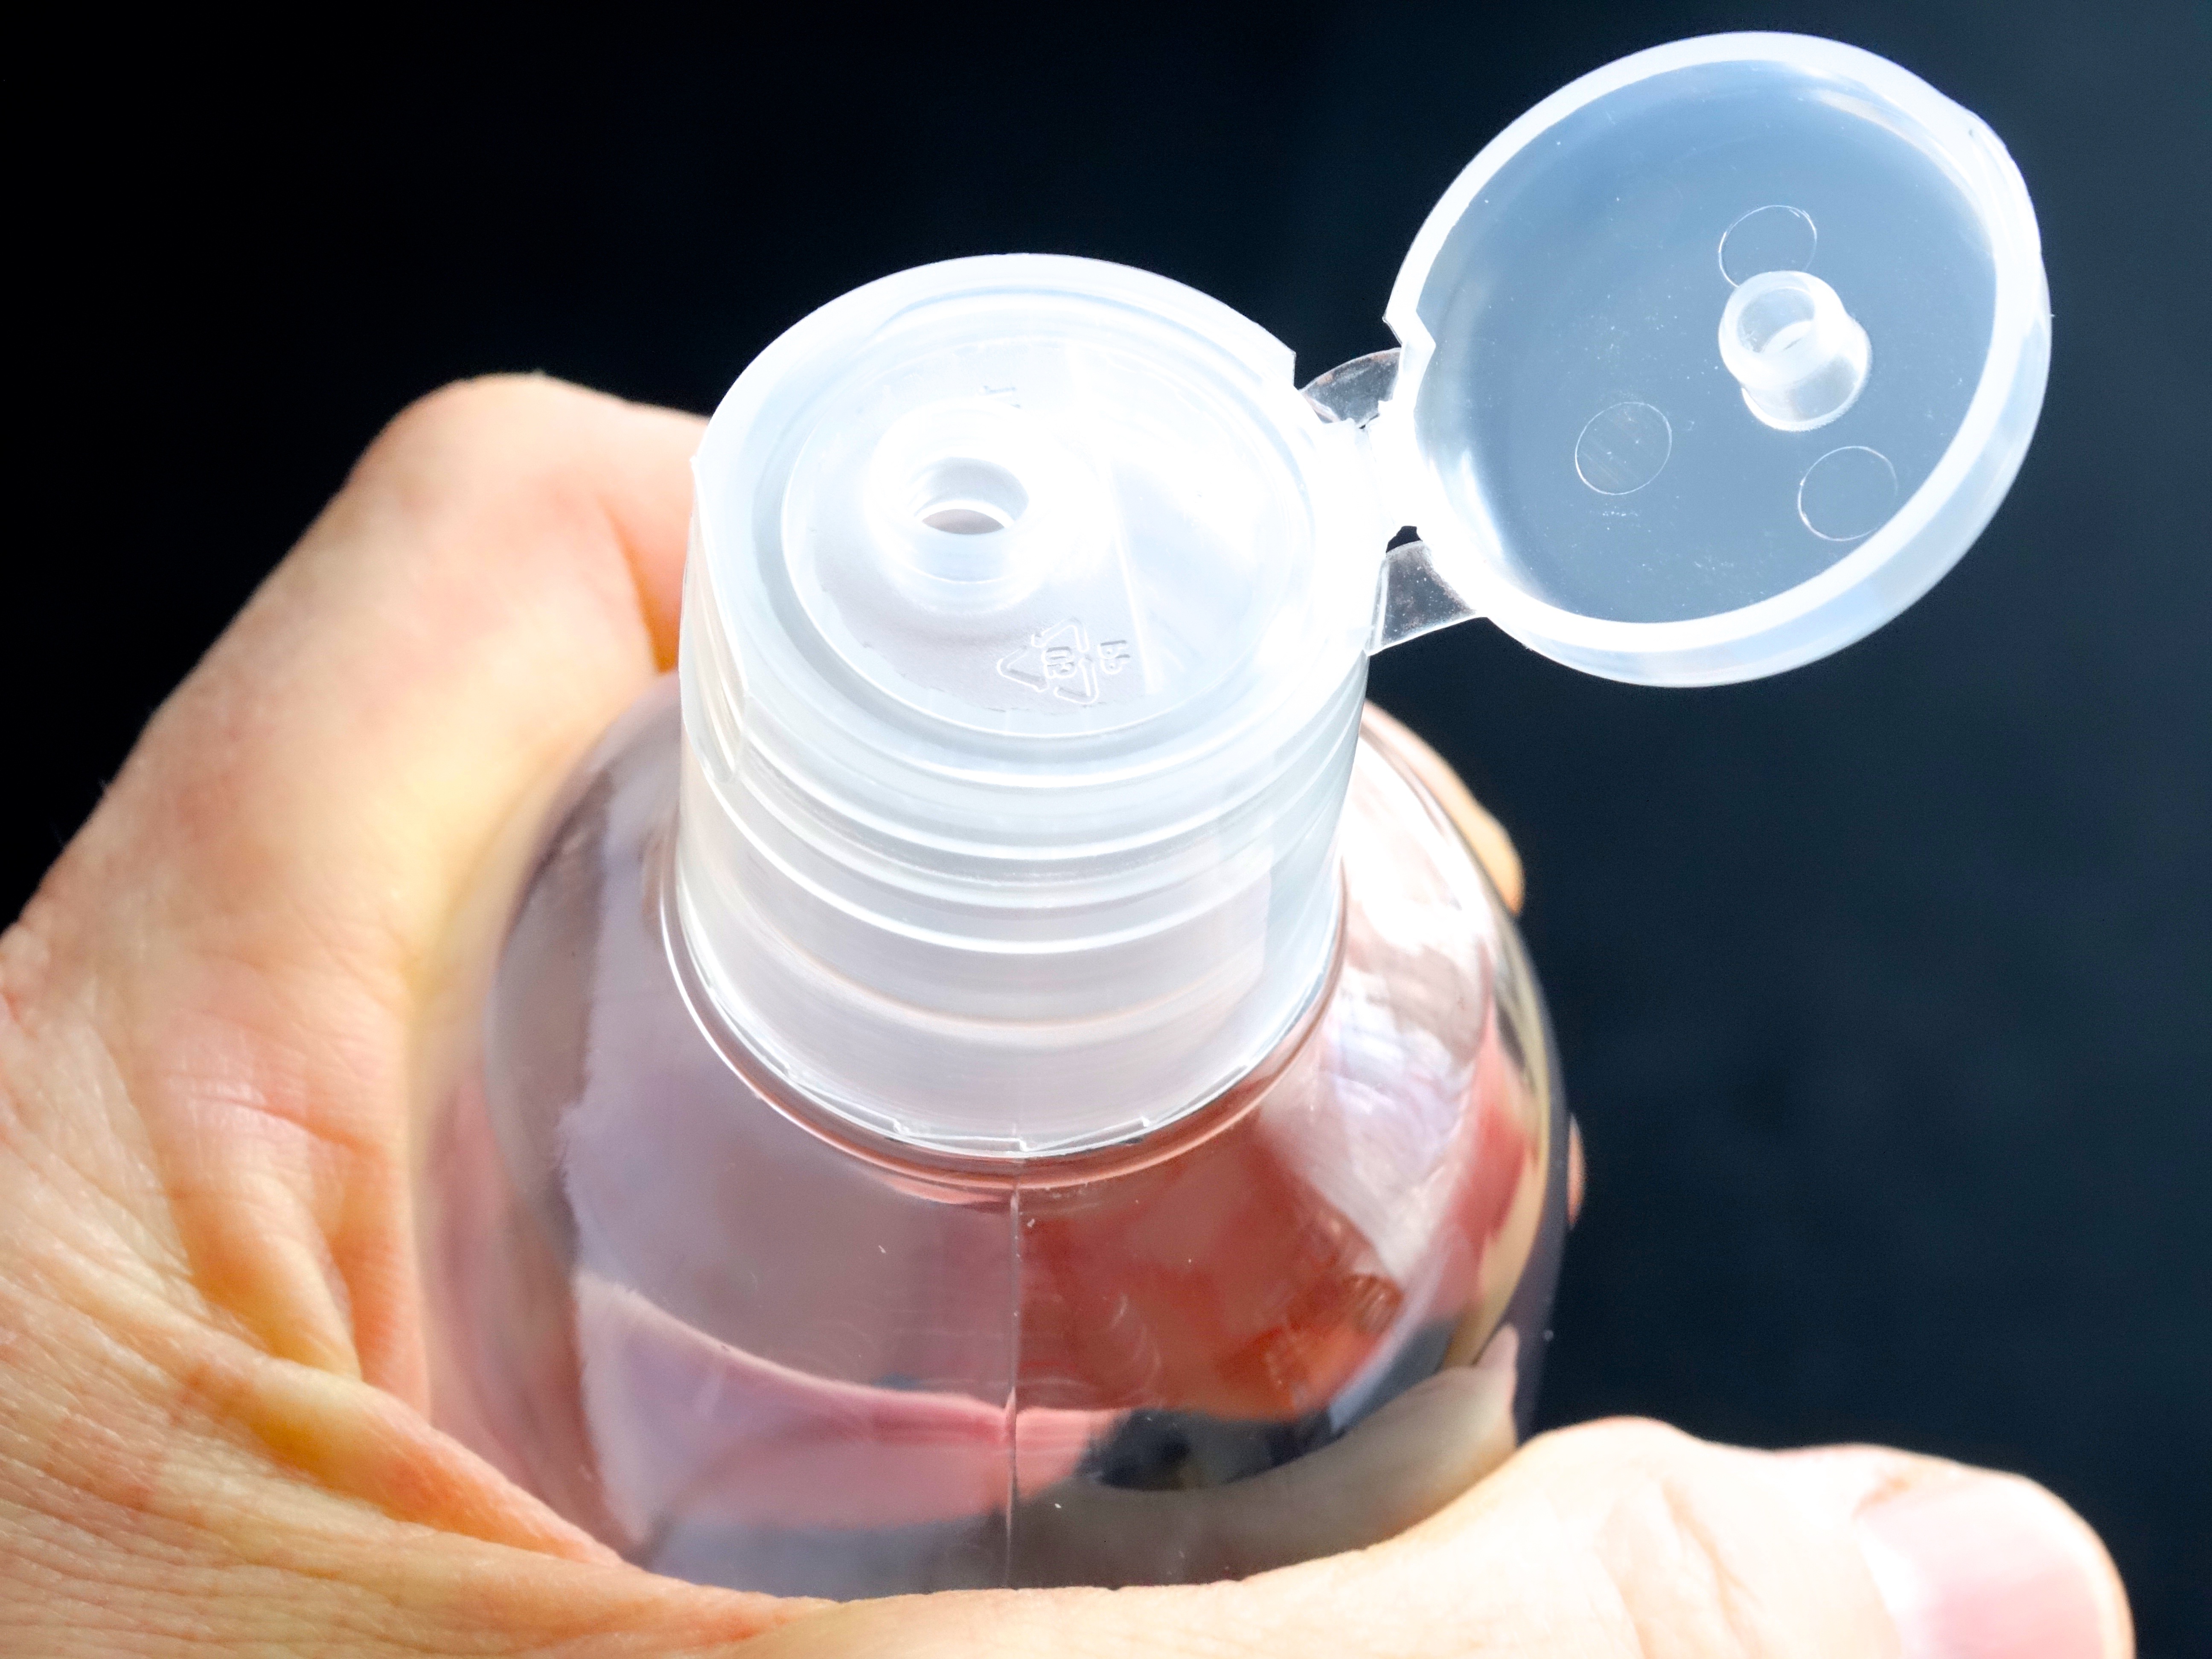
hand, water, glass, bear, finger, bottle, lighting, product, eye, skin, organ, keep, plastic bottle, drinkware